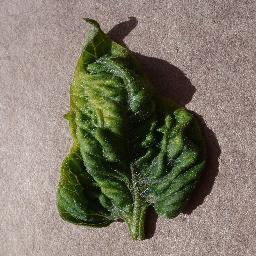
Label: Tomato___Tomato_Yellow_Leaf_Curl_Virus